Sun Wukong

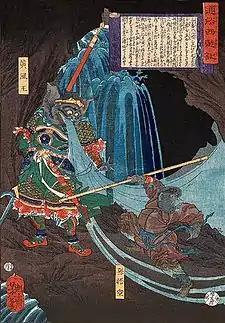
Sun Wukong fighting a wind demon

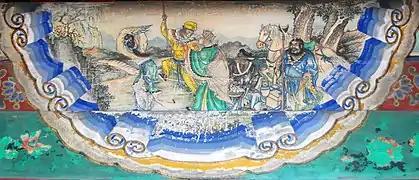
A painted mural depicting Sun Wukong, in yellow, and other main characters of the novel

Five hundred years later, the Bodhisattva Guanyin searches for disciples to protect a pilgrim on a journey to the West to retrieve the Buddhist sutras. Upon hearing of this, the Monkey King offers to serve the pilgrim, Tang Sanzang, a monk of the Tang dynasty, in exchange for his freedom after the pilgrimage is complete. Understanding Sun Wukong will be difficult to control, Guanyin gives Tang Sanzang a gift from the Buddha: a magical circlet which, once the Monkey King is tricked into putting it on, can never be removed. When Tang Sanzang chants a certain sutra, the band will tighten and cause an unbearable headache. Guanyin gives the Monkey King three special hairs, only to be used in dire emergencies. Under Tang Sanzang's supervision, the Monkey King is allowed to journey to the West.